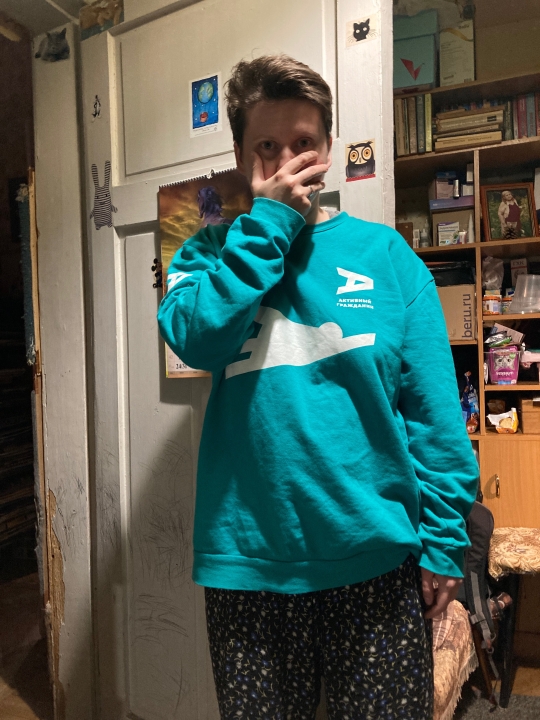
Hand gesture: no_gesture